Straightnose pipefish

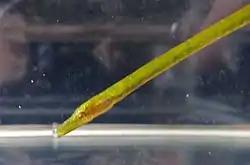
Head of a straightnose pipefish from the Hryhorivsky Estuary, Black Sea, Ukraine

The straightnose pipefish ("Nerophis ophidion") is a species of pipefish which lives in brackish water in the northeastern Atlantic, the Baltic, Mediterranean and Black Sea.